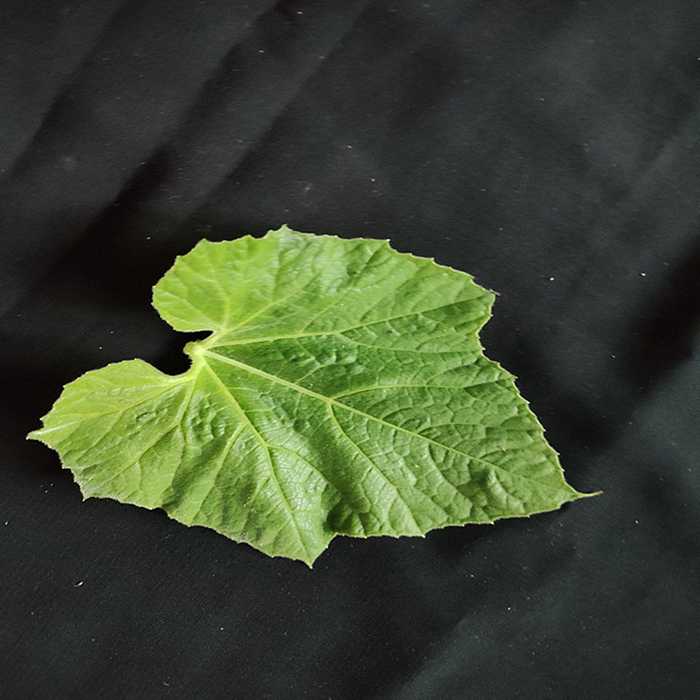
Plant: Bottle gourd
Label: Fresh leaf